Kilim

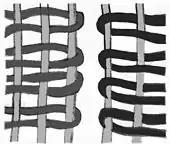
Diagram of kilim slit weave technique, showing how the weft threads of each color are wound back from the color boundary, leaving a slit

Kilims are produced by tightly interweaving the warp and weft strands of the weave to produce a flat surface with no pile. Kilim weaves are tapestry weaves, technically weft-faced plain weaves, that is, the horizontal weft strands are pulled tightly downward so that they hide the vertical warp strands.